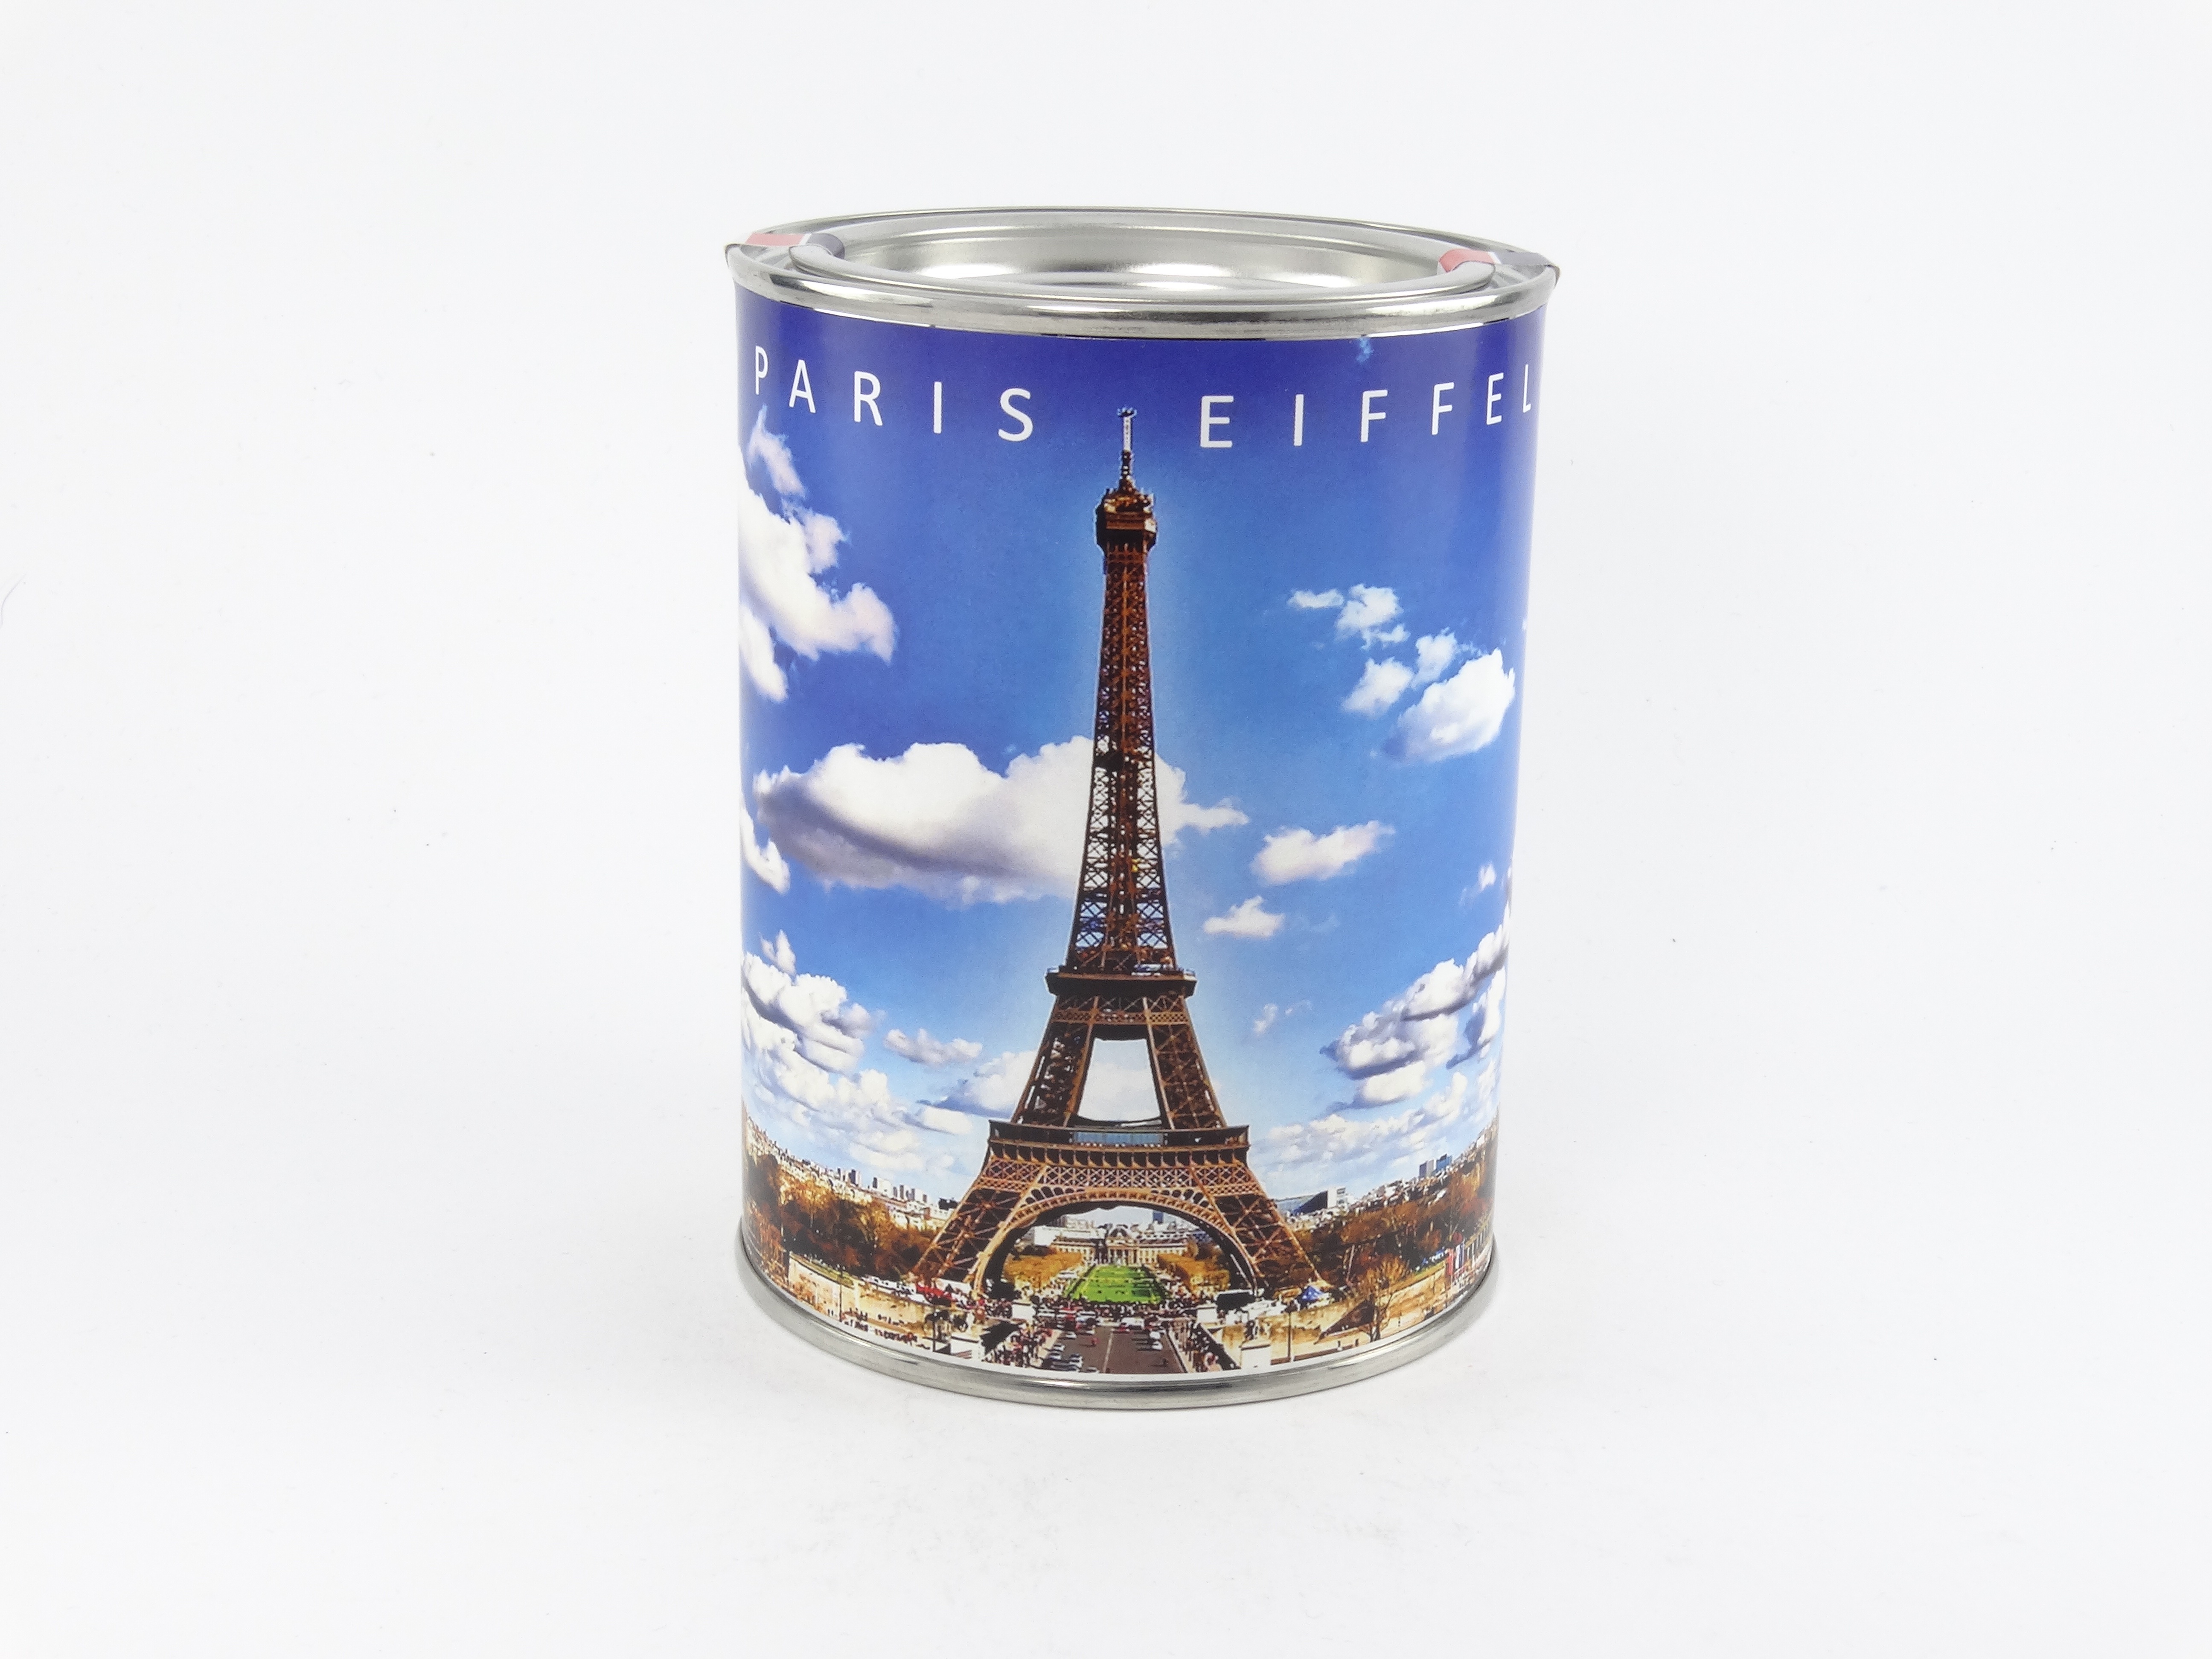
air, glass, eiffel tower, paris, france, vase, blue, candle, mug, lighting, material, container, can, humor, porcelain, glance, tin, canned, drinkware, blue and white porcelain, cannedair